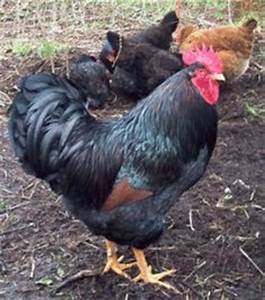
Label: gallina